Wilfried Nelissen

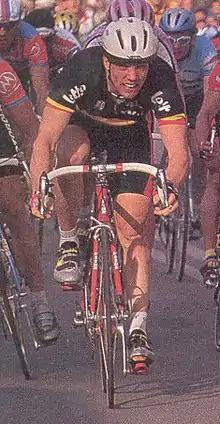
Nelissen at the 1995 Vuelta a Andalucía

Wilfried Nelissen (born 5 May 1970) is a Belgian former road racing cyclist, who specialised as a sprinter.